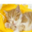
Label: cat